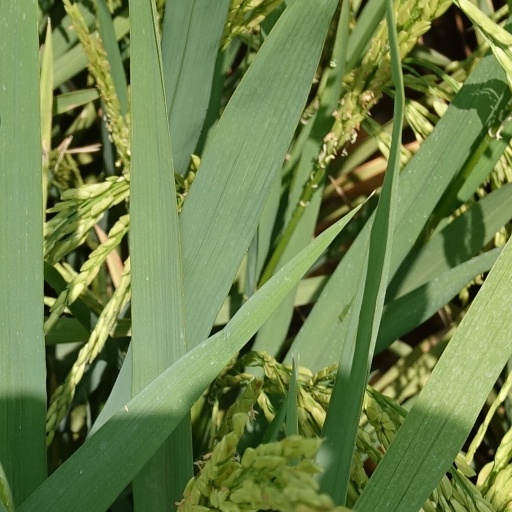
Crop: rice